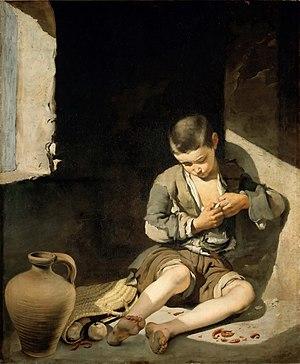
Les puces forment l'ordre des siphonaptères, anciennement dénommés aphaniptères. Ce sont des insectes ptérygotes holométaboles, caractérisés entre autres par leurs pièces buccales conformées en un appareil piqueur-suceur. Elles sont ectoparasites : les puces actuelles infestent les mammifères et quelques oiseaux, et vivent du sang de leurs porteurs. Comme elles passent facilement d'un animal à l'autre, elles peuvent véhiculer diverses maladies animales, humaines ou zoonotiques. Elles sont aussi une source possible d'allergies.